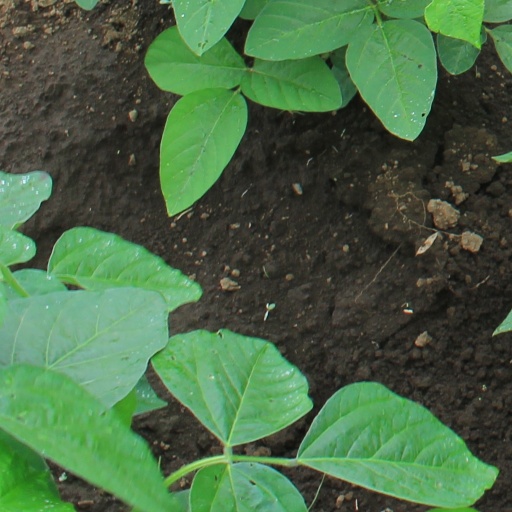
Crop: soybean